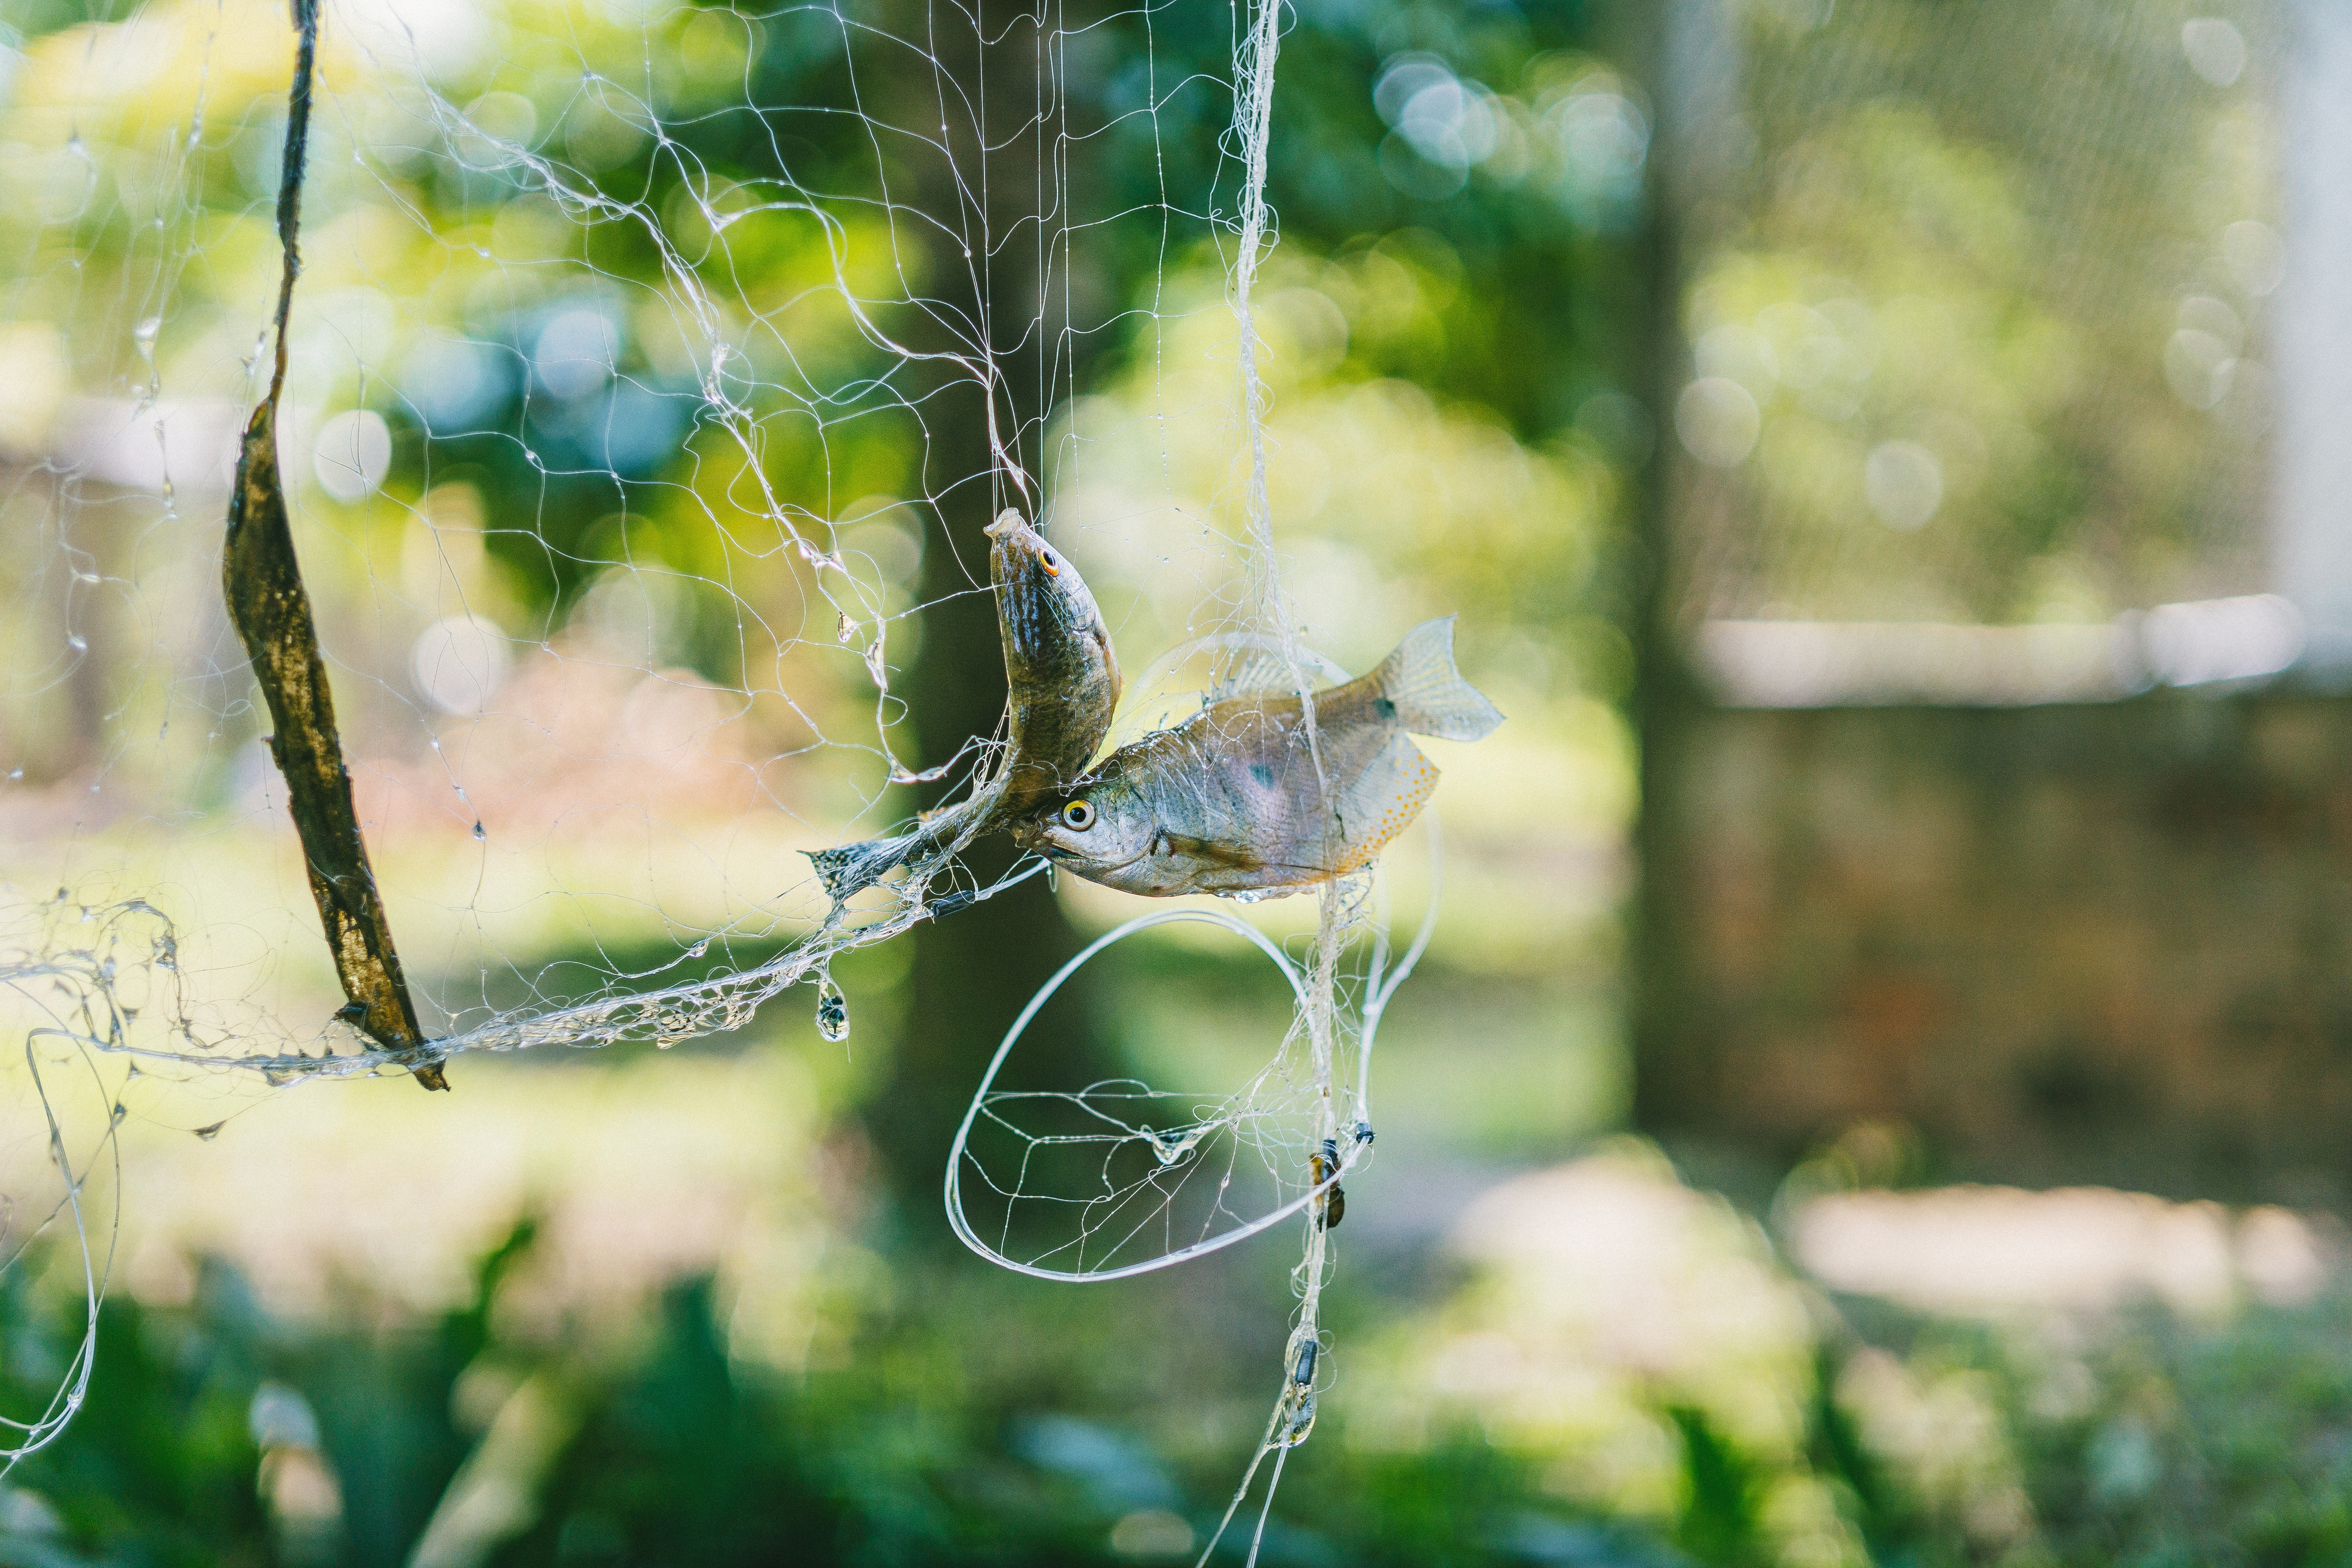
spider web, green, water, leaf, branch, tree, grass, sunlight, twig, plant, spring, forest, glass, photography, spider, Transparent material, natural material, plant stem, macro photography, autumn